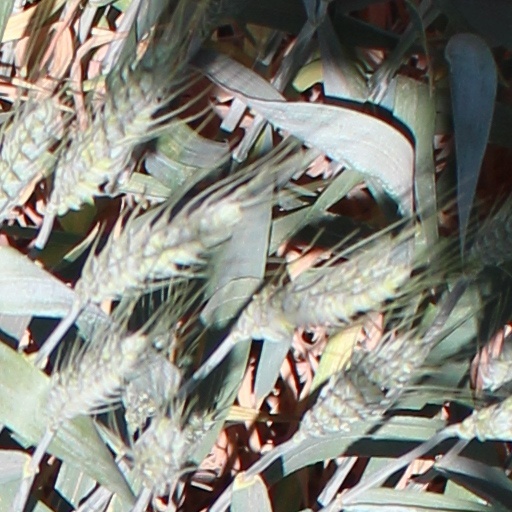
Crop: wheat